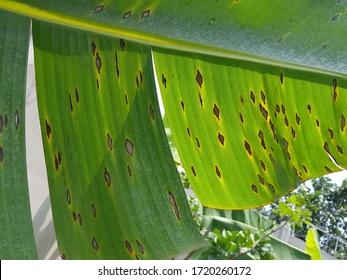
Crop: unknown
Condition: banana_banana_cordana_spot